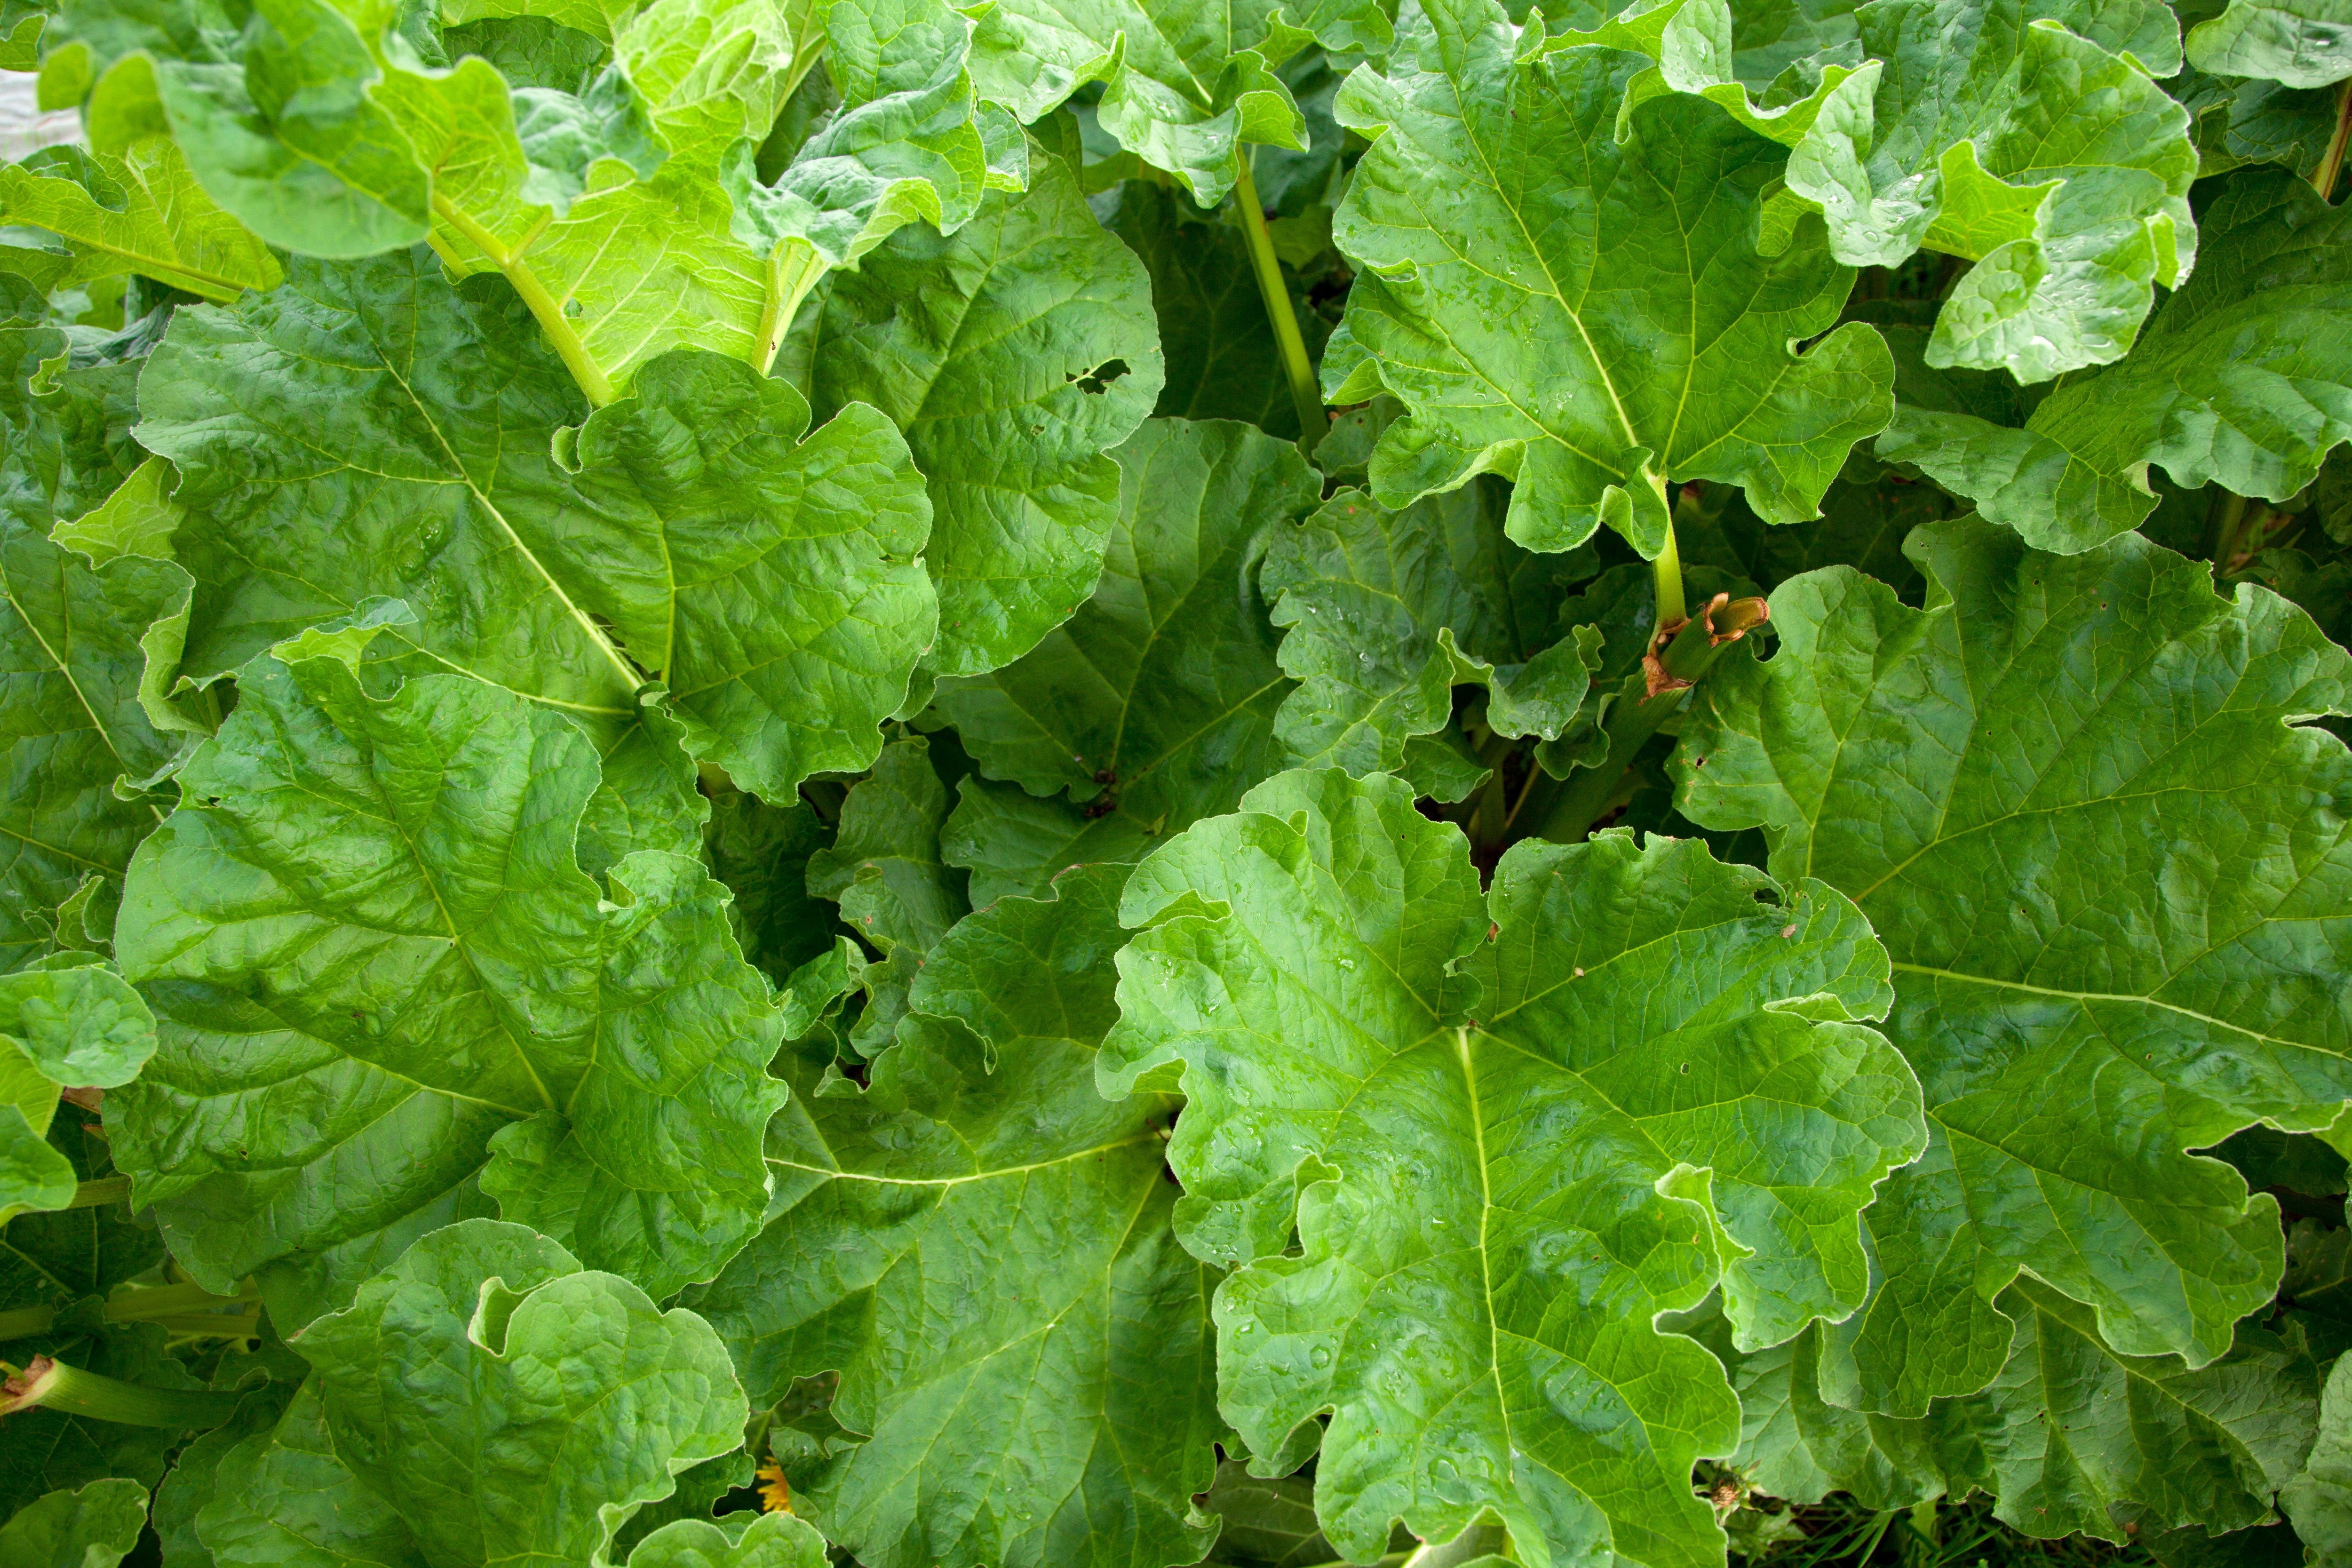
nature, plant, leaf, flower, food, green, herb, produce, vegetable, crop, fresh, agriculture, garden, rhubarb, leaves, vegetation, growing, large, brassica, collard greens, flowering plant, annual plant, land plant, leaf vegetable, rapini, centella